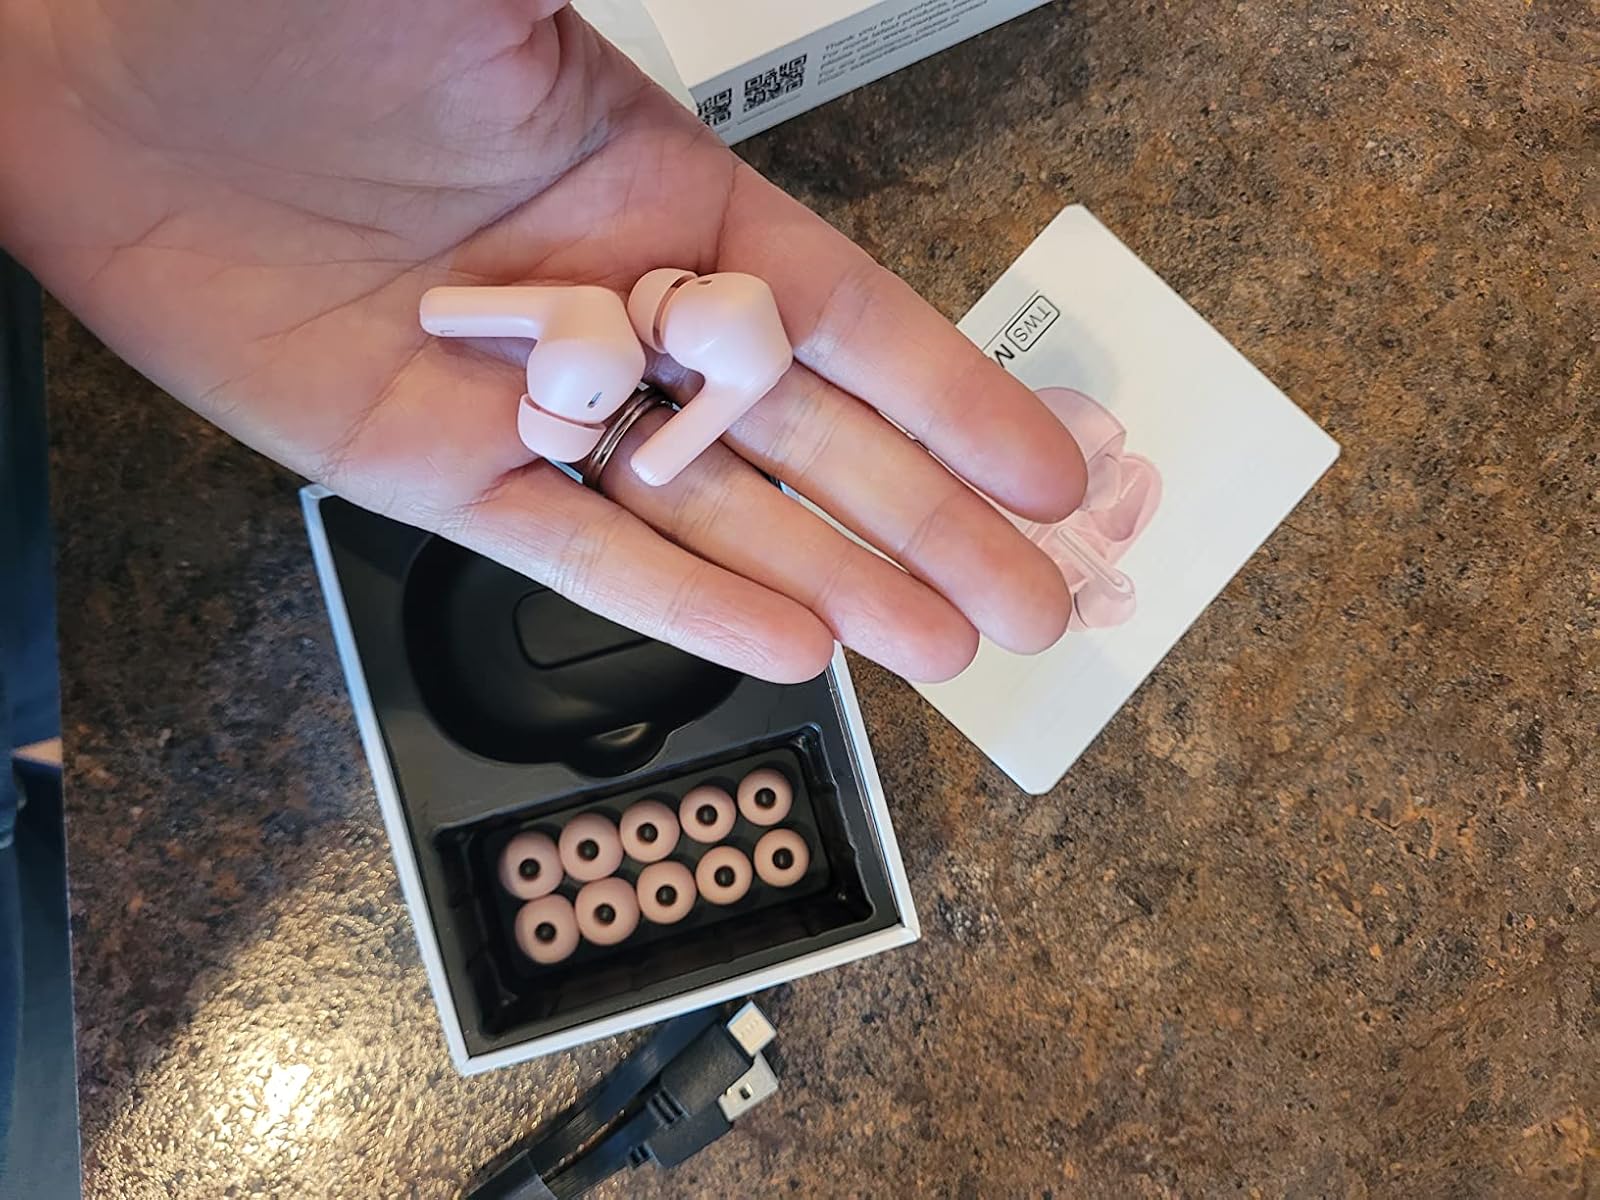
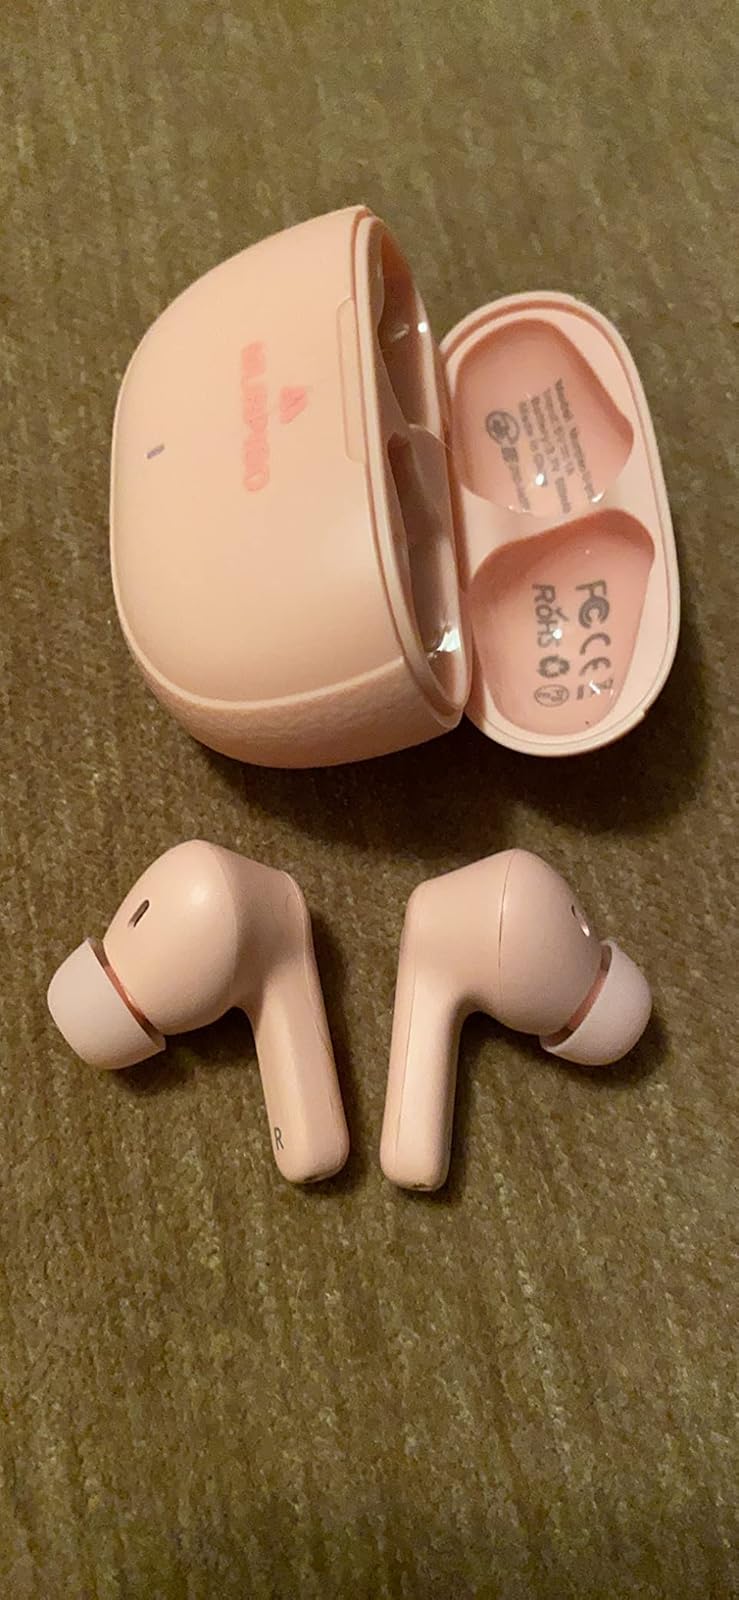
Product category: earbuds
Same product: yes